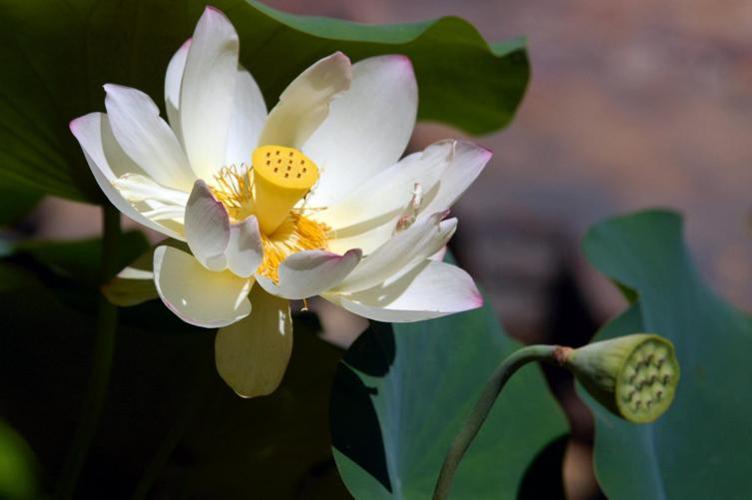
Label: lotus